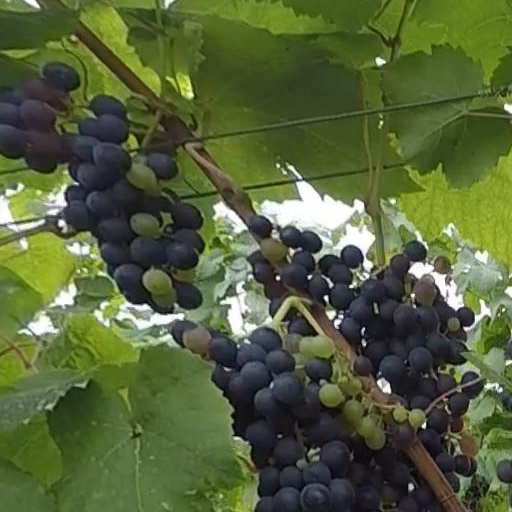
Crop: grape